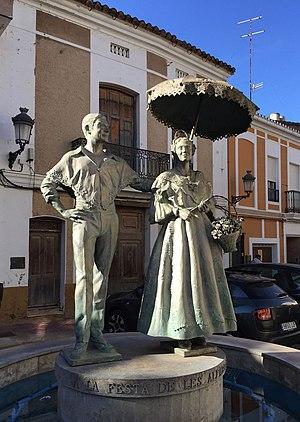
Bétera
Bétera, est une commune d'Espagne de la province de Valence dans la Communauté valencienne. Elle est située dans la comarque du Camp de Túria et dans la zone à prédominance linguistique valencienne.